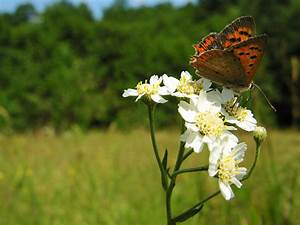
Label: farfalla